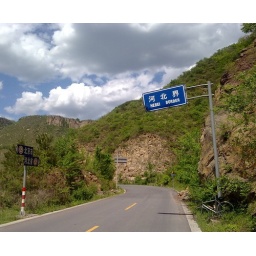
Leaving Beijing municipality on the &lt;b&gt;provincial road S 353 near Houcheng&lt;/b&gt; for another adventurous bike ride into the contryside.